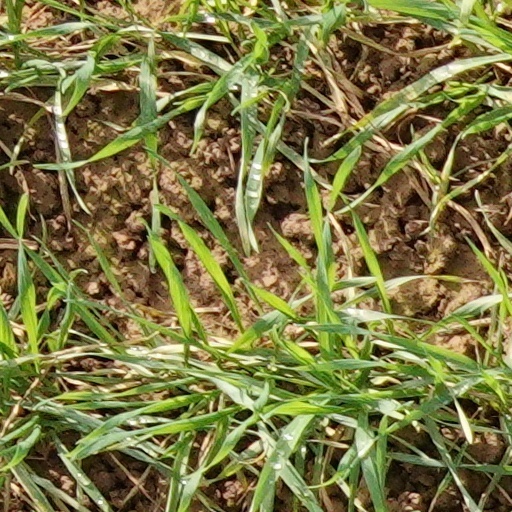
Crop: wheat